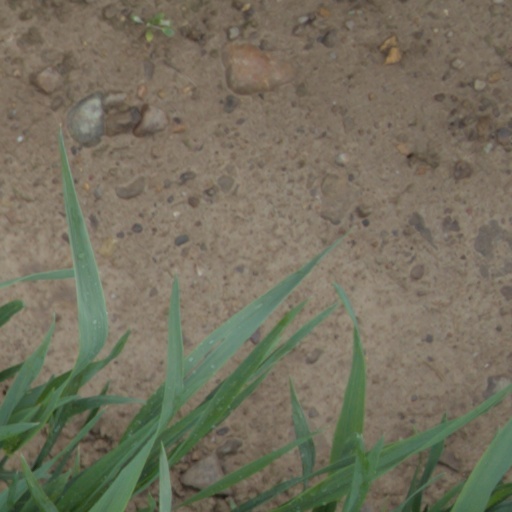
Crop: wheat